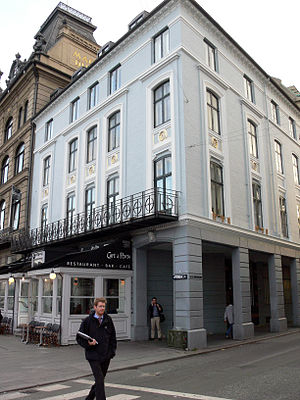
H.C. Stilling / Værker
Café à Porta, Kongens Nytorv
Harald Conrad Stilling var en dansk arkitekt og stadsbygmester i København 1871-1888. Sammen med P.C. Hagemann, P.C. Bønecke, N.S. Nebelong og J.H. Nebelong formede Stilling senklassicismens København.